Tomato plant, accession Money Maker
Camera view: horizontal (90 deg, fisheye); turntable rotation: 330 degrees
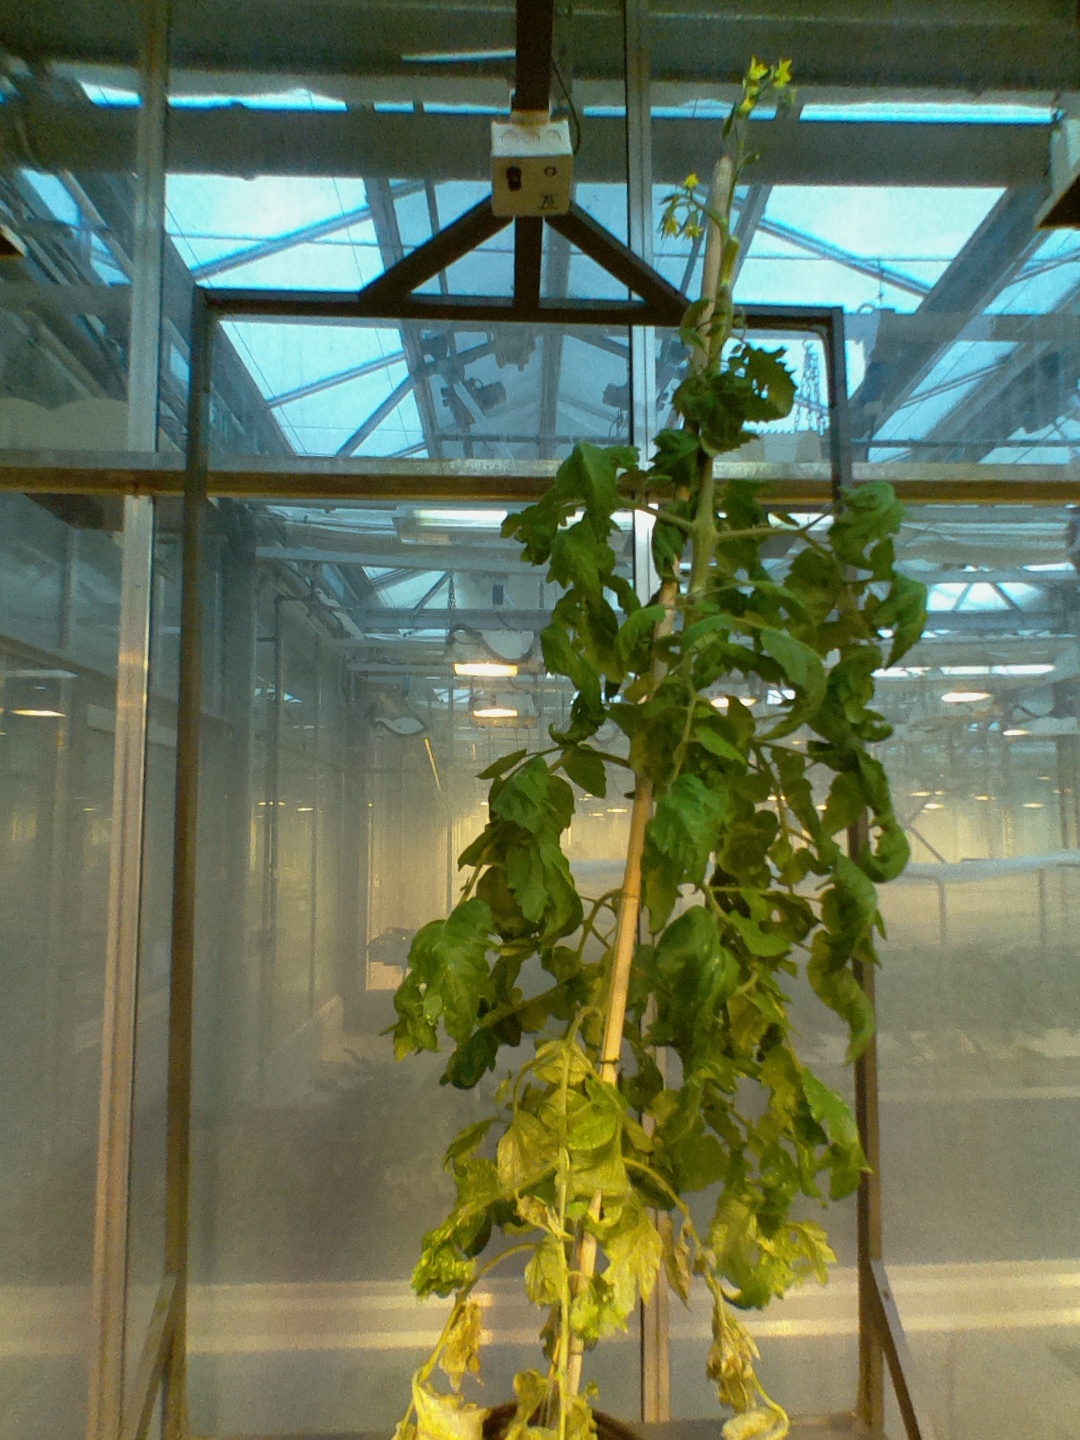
BBCH growth stage 71: 10%-20% of final fruit size